Stewart Manor (Charles B. Sommers House)

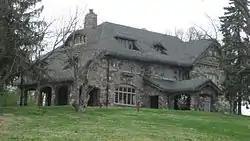
Stewart Manor, April 2011

Stewart Manor (Charles B. Sommers House) is a historic home located at Indianapolis, Marion County, Indiana. It was built in 1923–1924, and is a large -story, irregularly massed stone mansion. It features a drive through front portico and rounded and segmental arched openings. The house has a shingled gable roof with rounded corners reminiscent of a medieval English country manor.